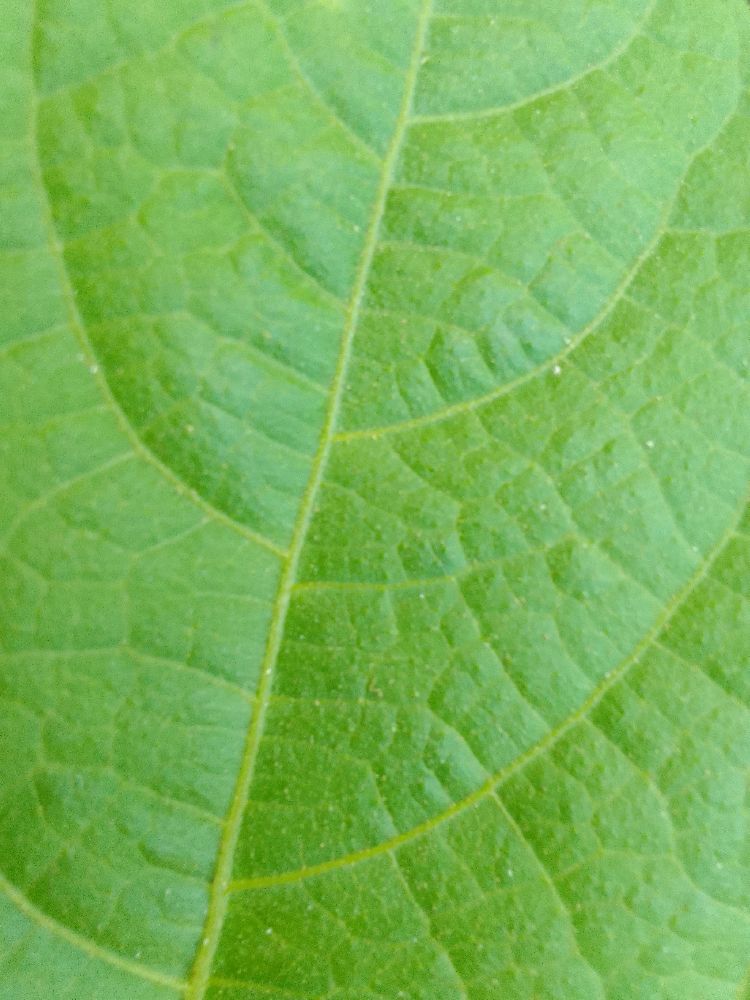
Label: healthy